Bullock family

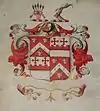
Arms – Bullock quartering Watson 1810

The confirmation of arms of Sir Edward Bullock in 1602 changed the chevron from argent to ermine, and the crest became: